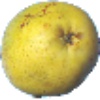
Label: pear_monster